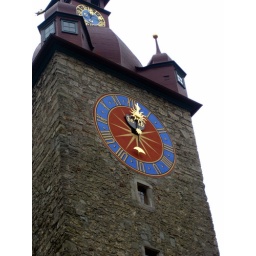
I passed by this pretty clock tower in Lucerne old town but I'm not sure what it's called!